SM Aura

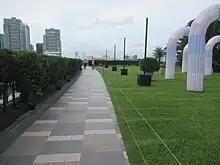
Skypark

SM Aura is built on a land that was involved in a dispute between the Bases Conversion and Development Authority (BCDA) and the Taguig local government. The issue originated from the encroachment of the Manila American Cemetery, under the BCDA, on land designated for a civic center. This was resolved when the BCDA and the local government signed agreements in 1999 and 2004, transferring several parcels of land in Fort Bonifacio to Taguig in exchange for the encroached area.